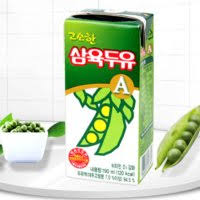
Label: paper